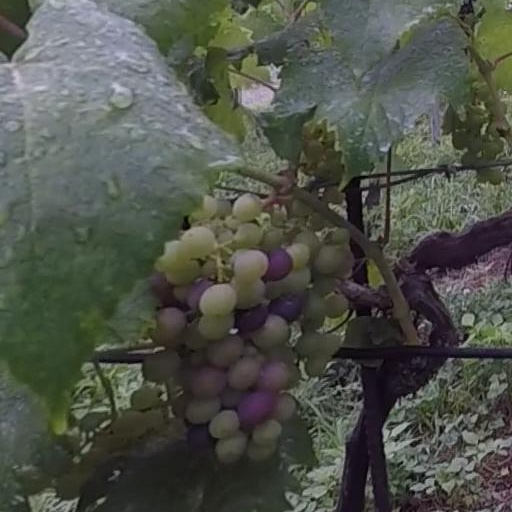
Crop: grape